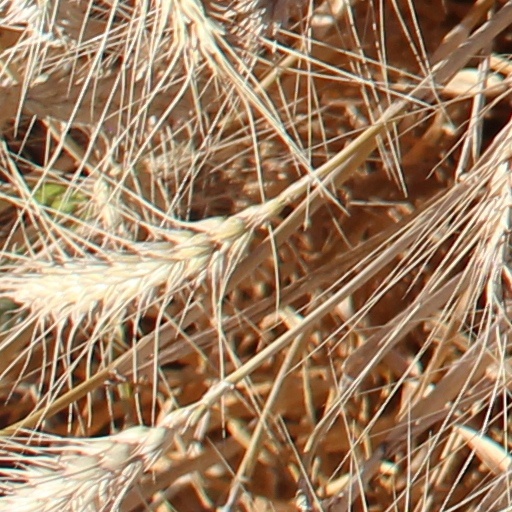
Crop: wheat